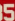
Number: 5